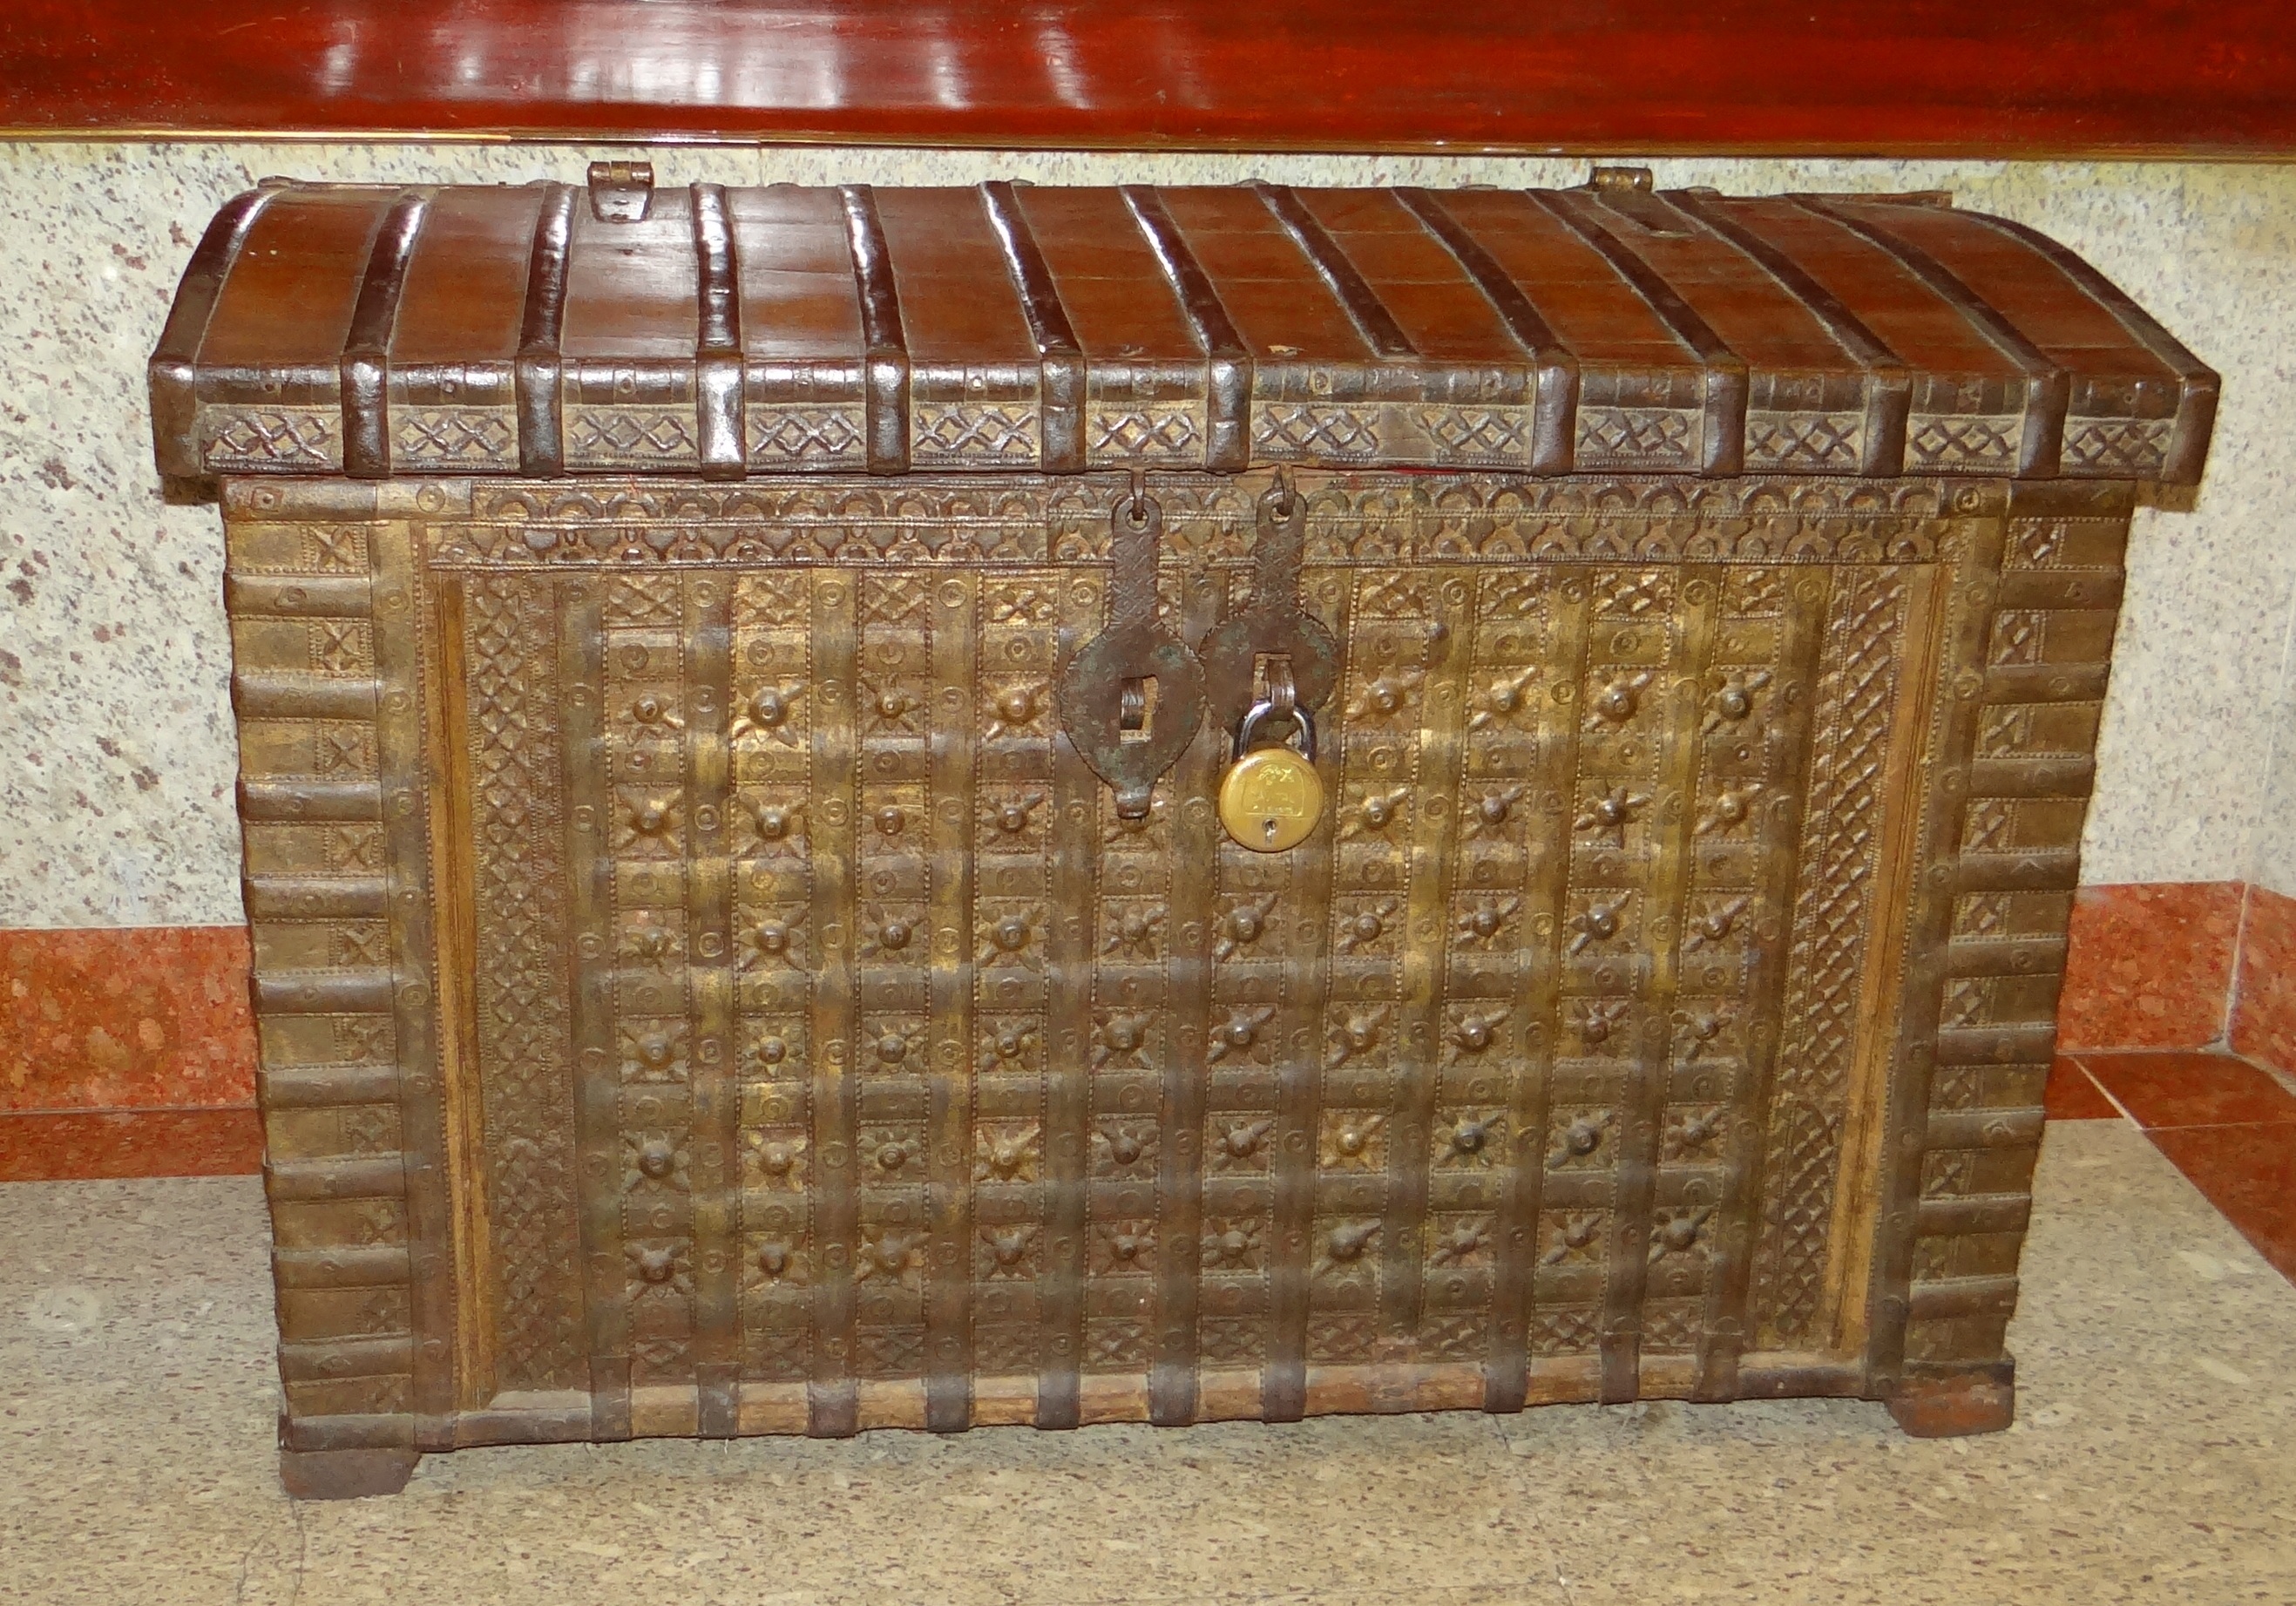
table, wood, vintage, antique, trunk, box, furniture, chest, storage, wooden, india, treasure, man made object